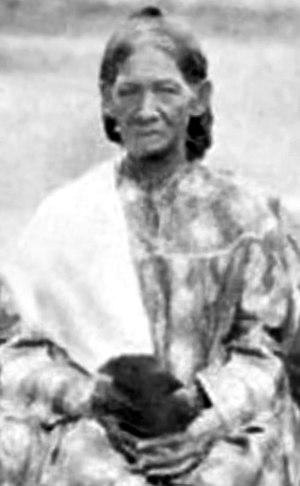
Maerehia Tamatoa, né vers 1824 à Raiatea et morte le 28 mai 1893 à Huahine, est une princesse polynésienne du XIXᵉ siècle, fille du roi Tamatoa IV de Raiatea, épouse du roi Ari'imate de Huahine, et elle-même reine de Huahine sous le nom de Teha'apapa II. Elle règne sur le petit royaume indépendant de Huahine et Maia'o de septembre 1868 à son décès en mai 1893.